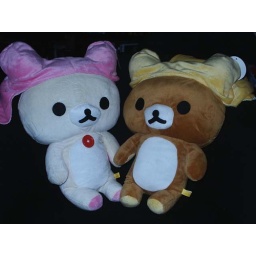
Rilakkuma in sleeping bags 3